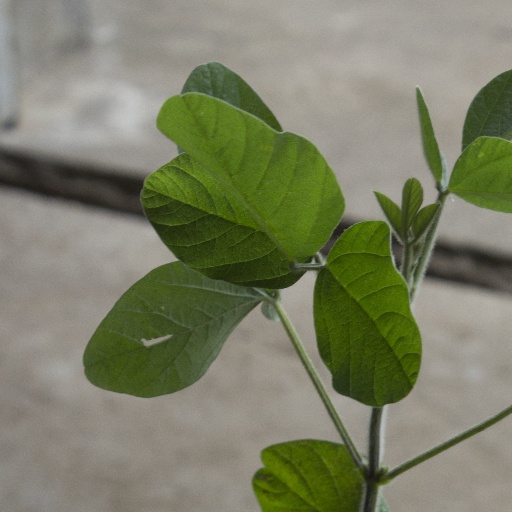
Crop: soybean